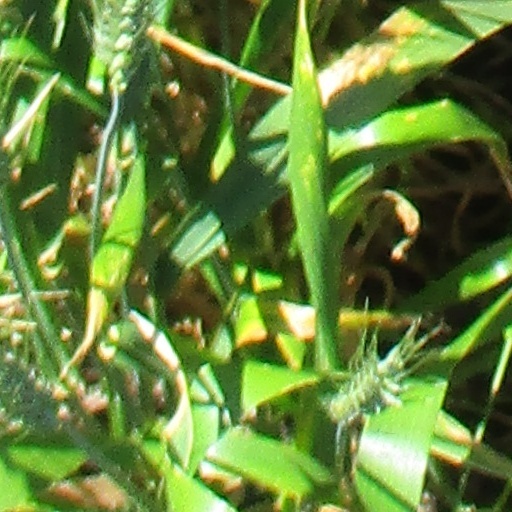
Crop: wheat